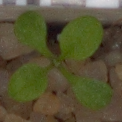
Label: shepherds_purse